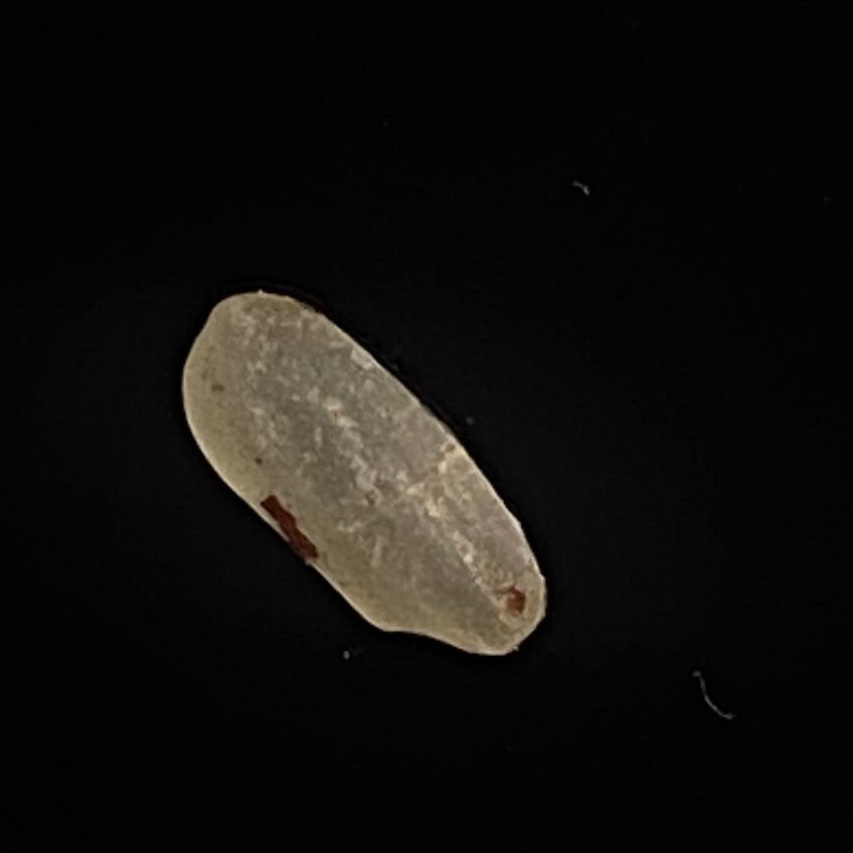
Rice variety: Amon